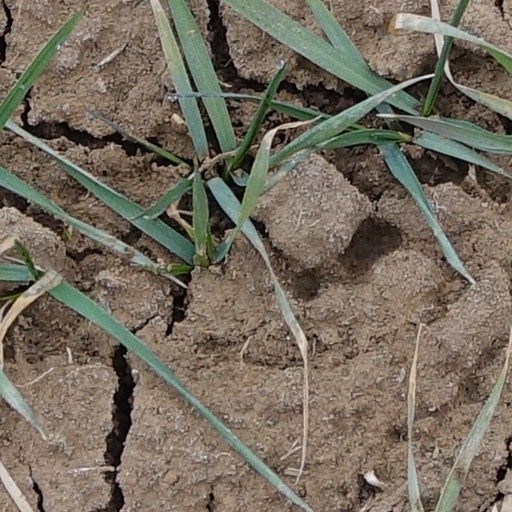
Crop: wheat